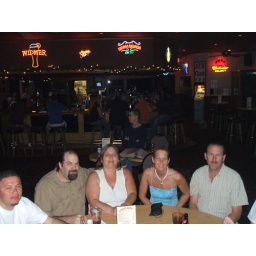
jerry in the gotee me  blondie in the blue dress and bob next to her